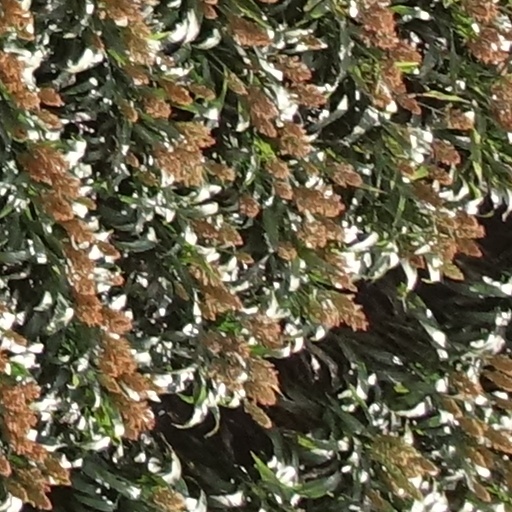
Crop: sorghum